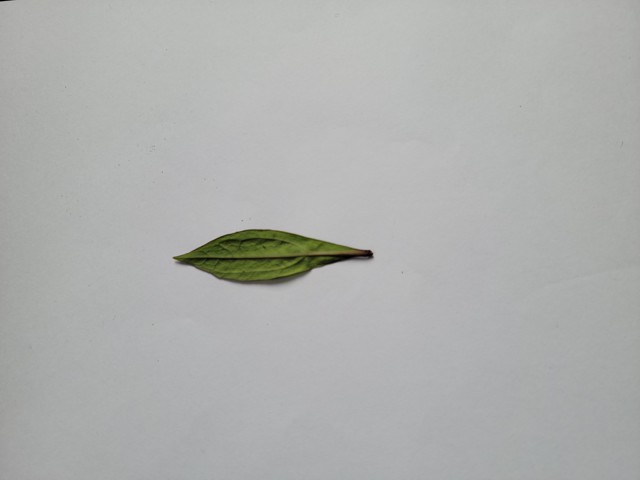
Plant: ayapan